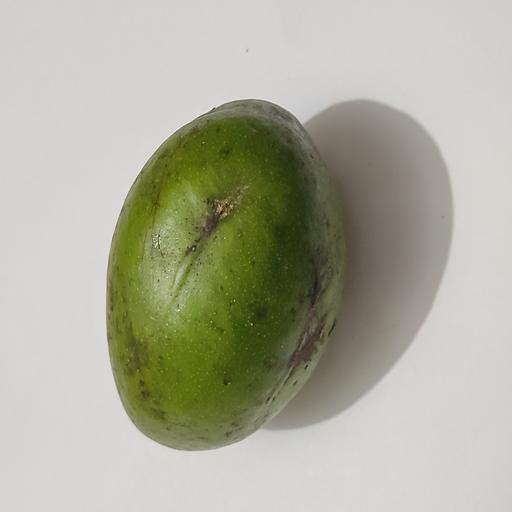
Crop type: Hog Plum